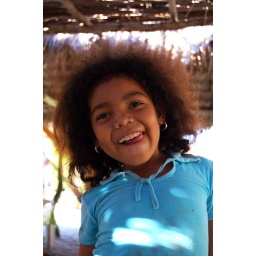
:: The girl in the dirty blue shirt ::